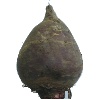
Label: beetroot